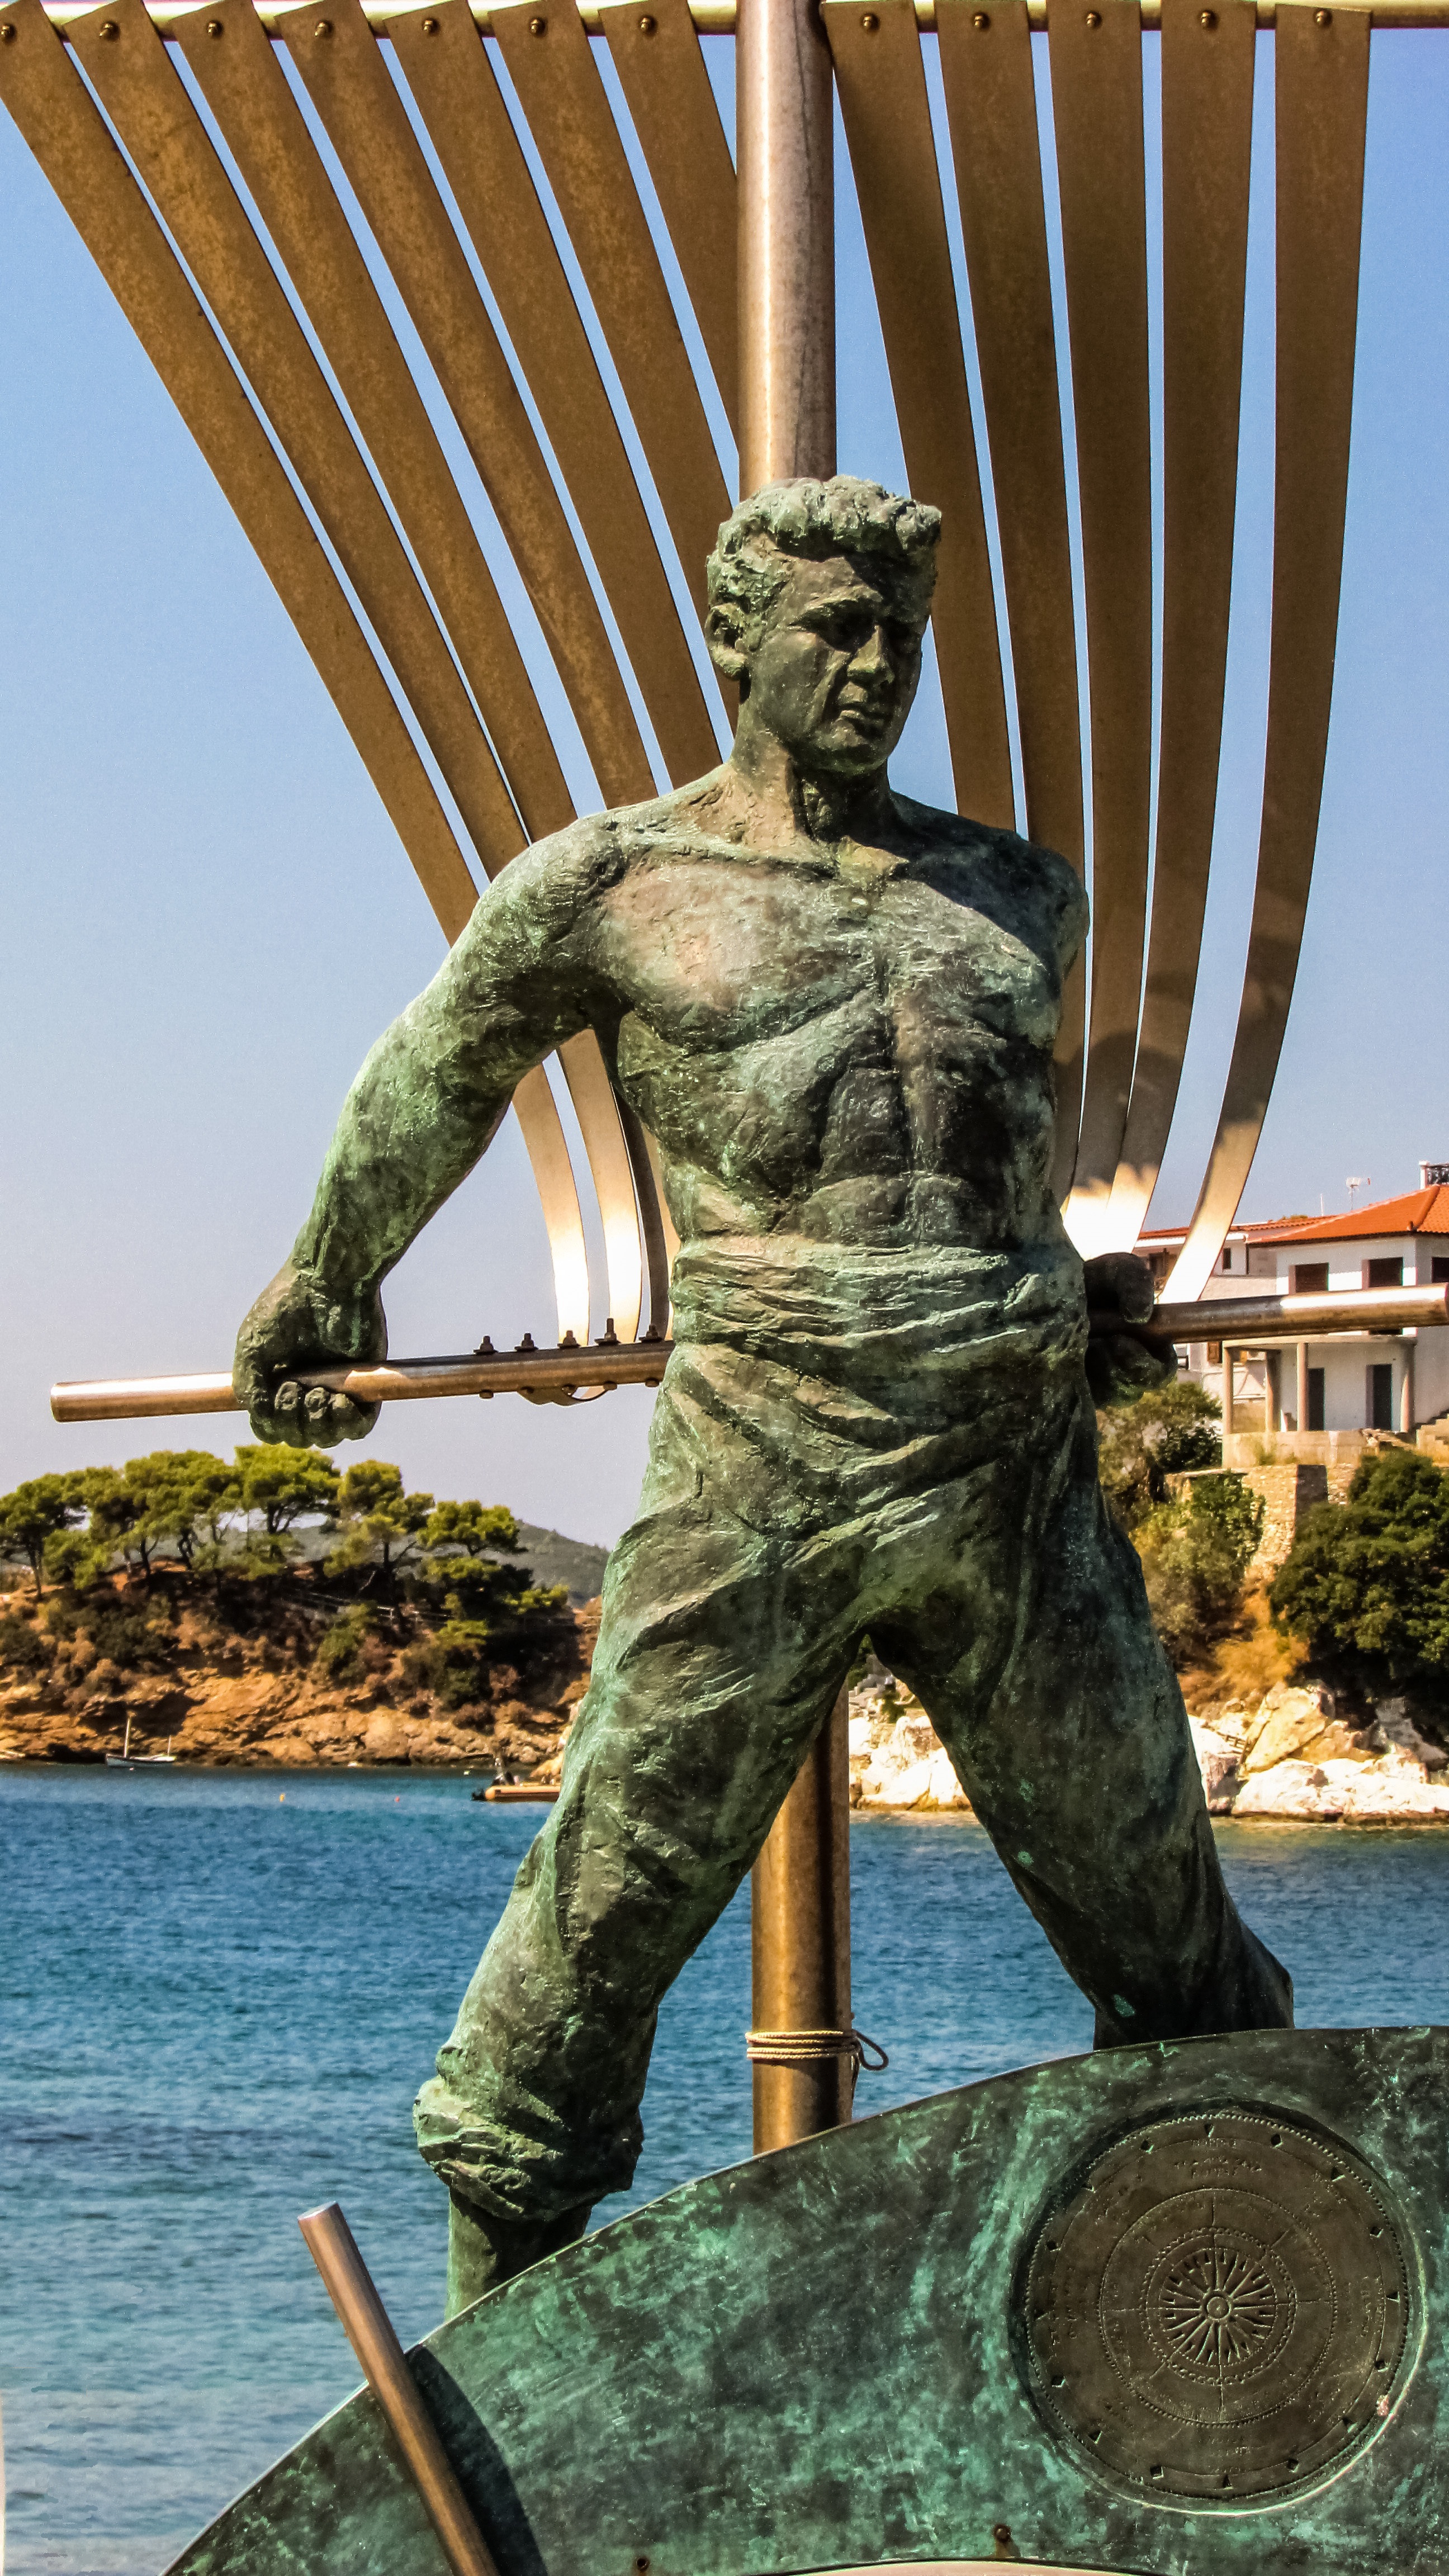
monument, statue, sculpture, art, temple, greece, sailor, skiathos, mythology, ancient history